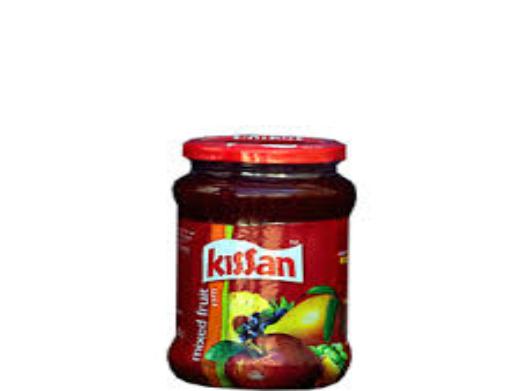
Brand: Kissan
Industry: Food